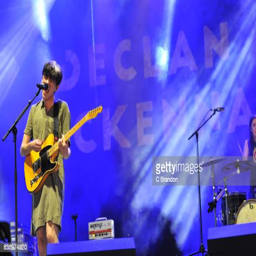
person performs on stage during day of festival